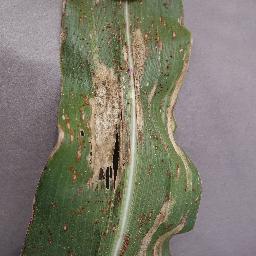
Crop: corn
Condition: (maize)_northern_blight